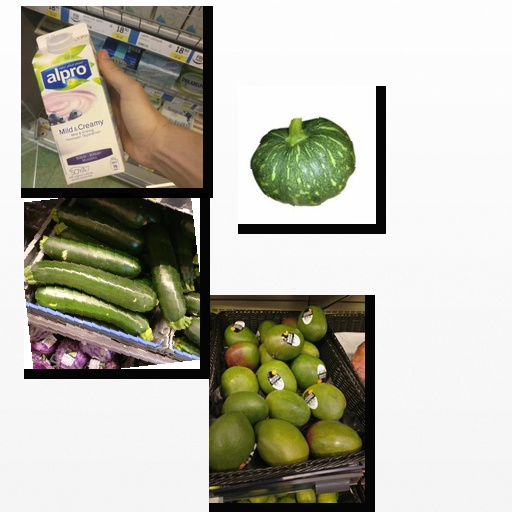
Food items: mango, pumpkin, blueberry_soyghurt, zucchini